DC Super Stars

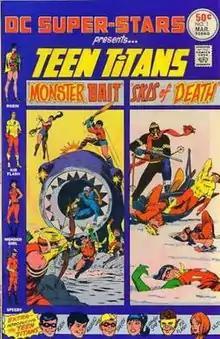
Cover of "DC Super Stars" #1 (March 1976), art by Nick Cardy

DC Super Stars was a comics anthology series published by DC Comics from March 1976 to February 1978. Starting off as a reprint title, it finished its run with original stories.